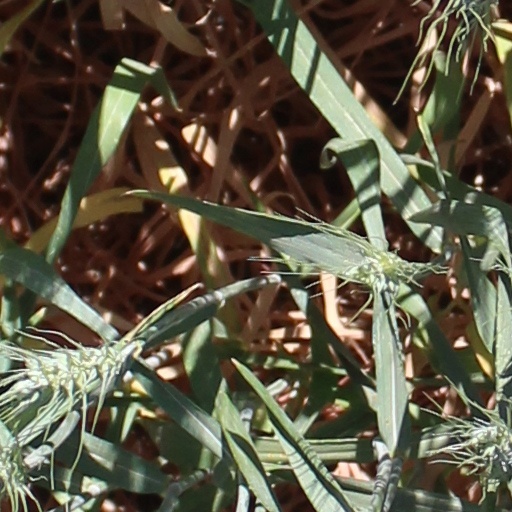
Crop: wheat